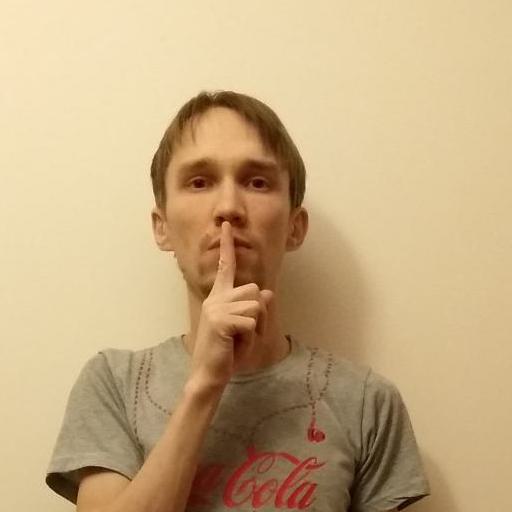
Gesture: mute